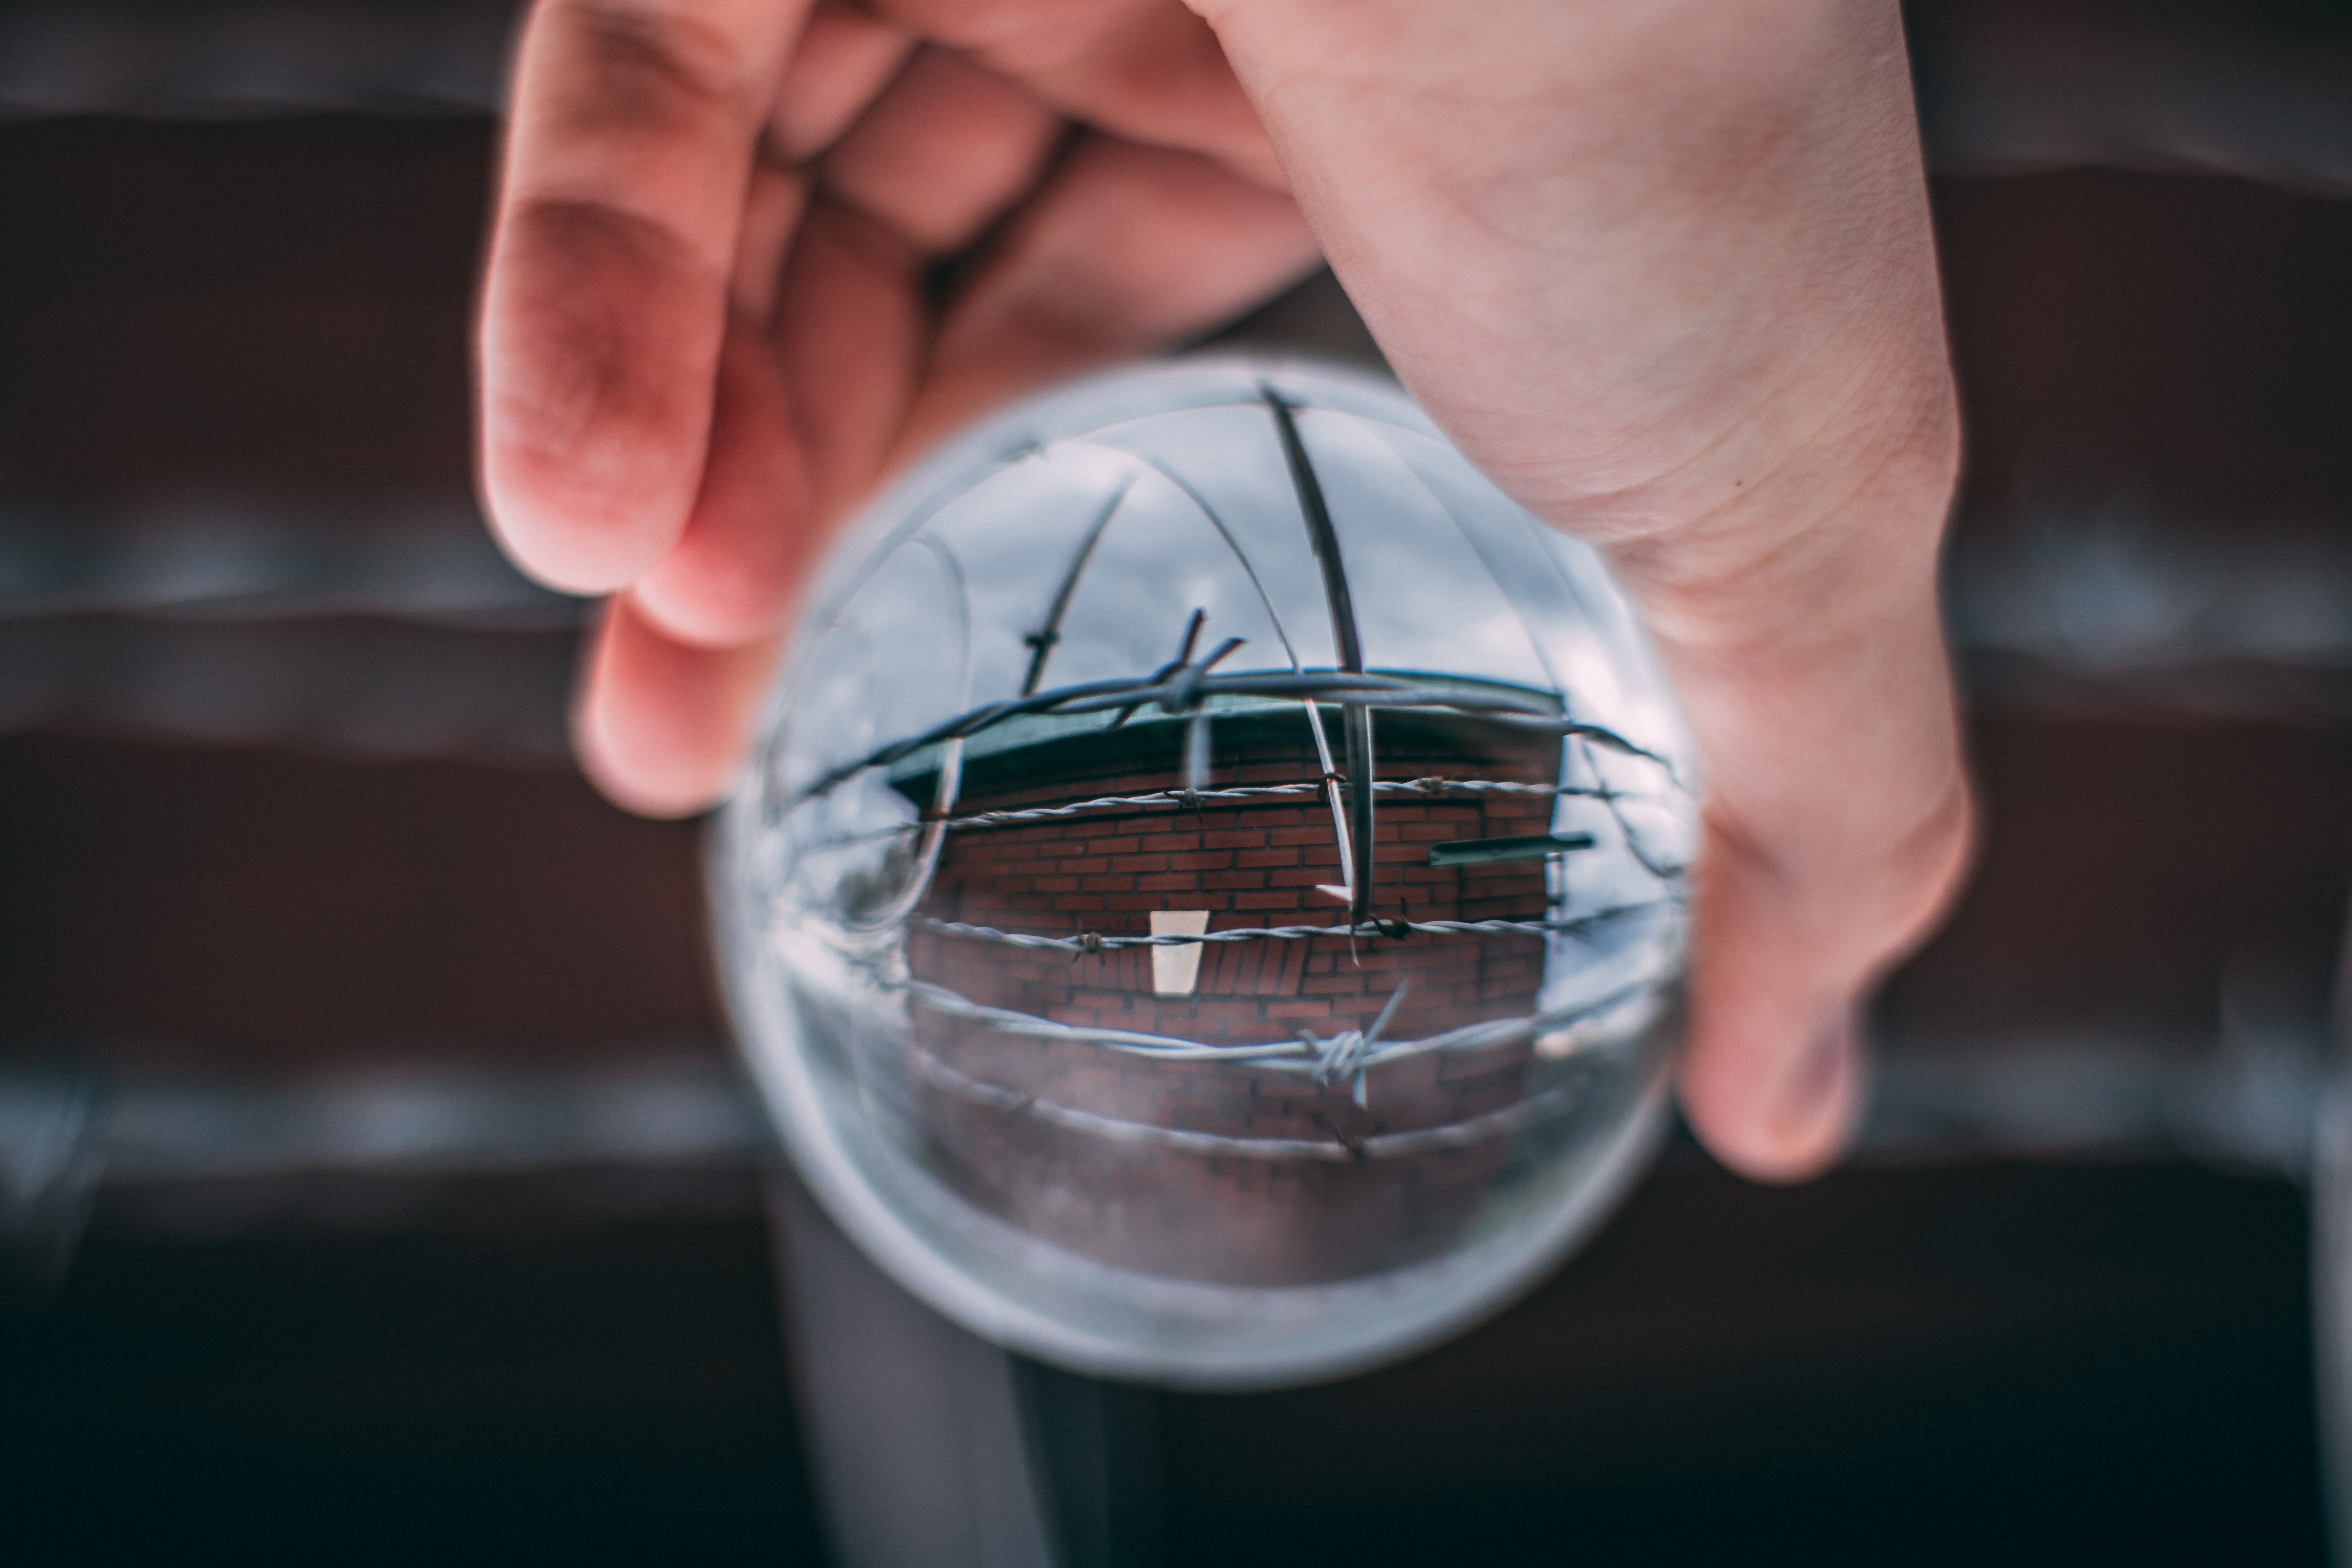
hand, water, finger, photography, glass